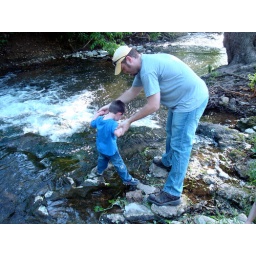
Clint helping Will stand on the rock in the river